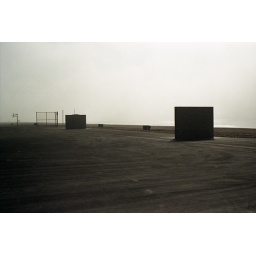
walls on blacktop in newport beach